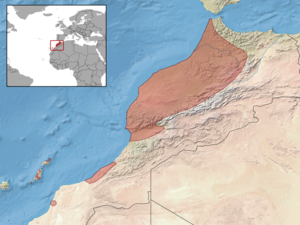
Chalcides polylepis est une espèce de sauriens de la famille des Scincidae.